Chabad philosophy

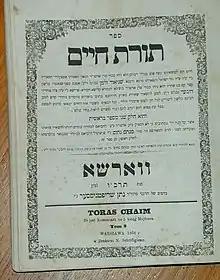
, 1866 edition, Warsaw

The talks or of the seventh Lubavitcher Rebbe, Rabbi Menachem Mendel Schneerson, contain a wealth of commentary on Chabad Hassidic thought. Major compilations of these talks include: